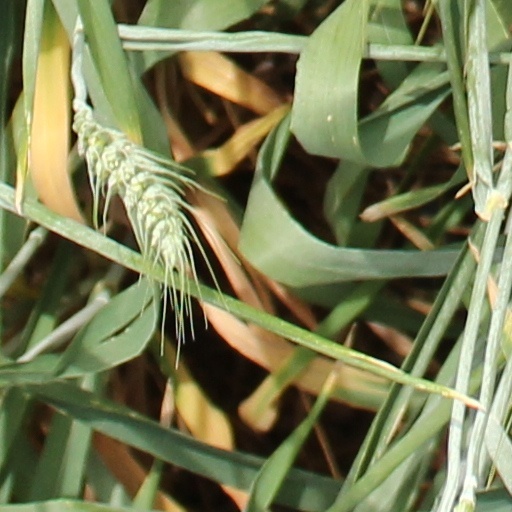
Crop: wheat